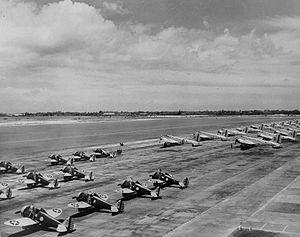
Hickam Air Force Base est une base de l'United States Air Force située près de la ville de Honolulu sur l’île d'O'ahu, dans l'archipel d'Hawaï.
L’United States Army Air Corps est le nom de la force aérienne des États-Unis entre 1926 et 1941.
L’United States Army Air Corps est le nom de la force aérienne des États-Unis entre 1926 et 1941.